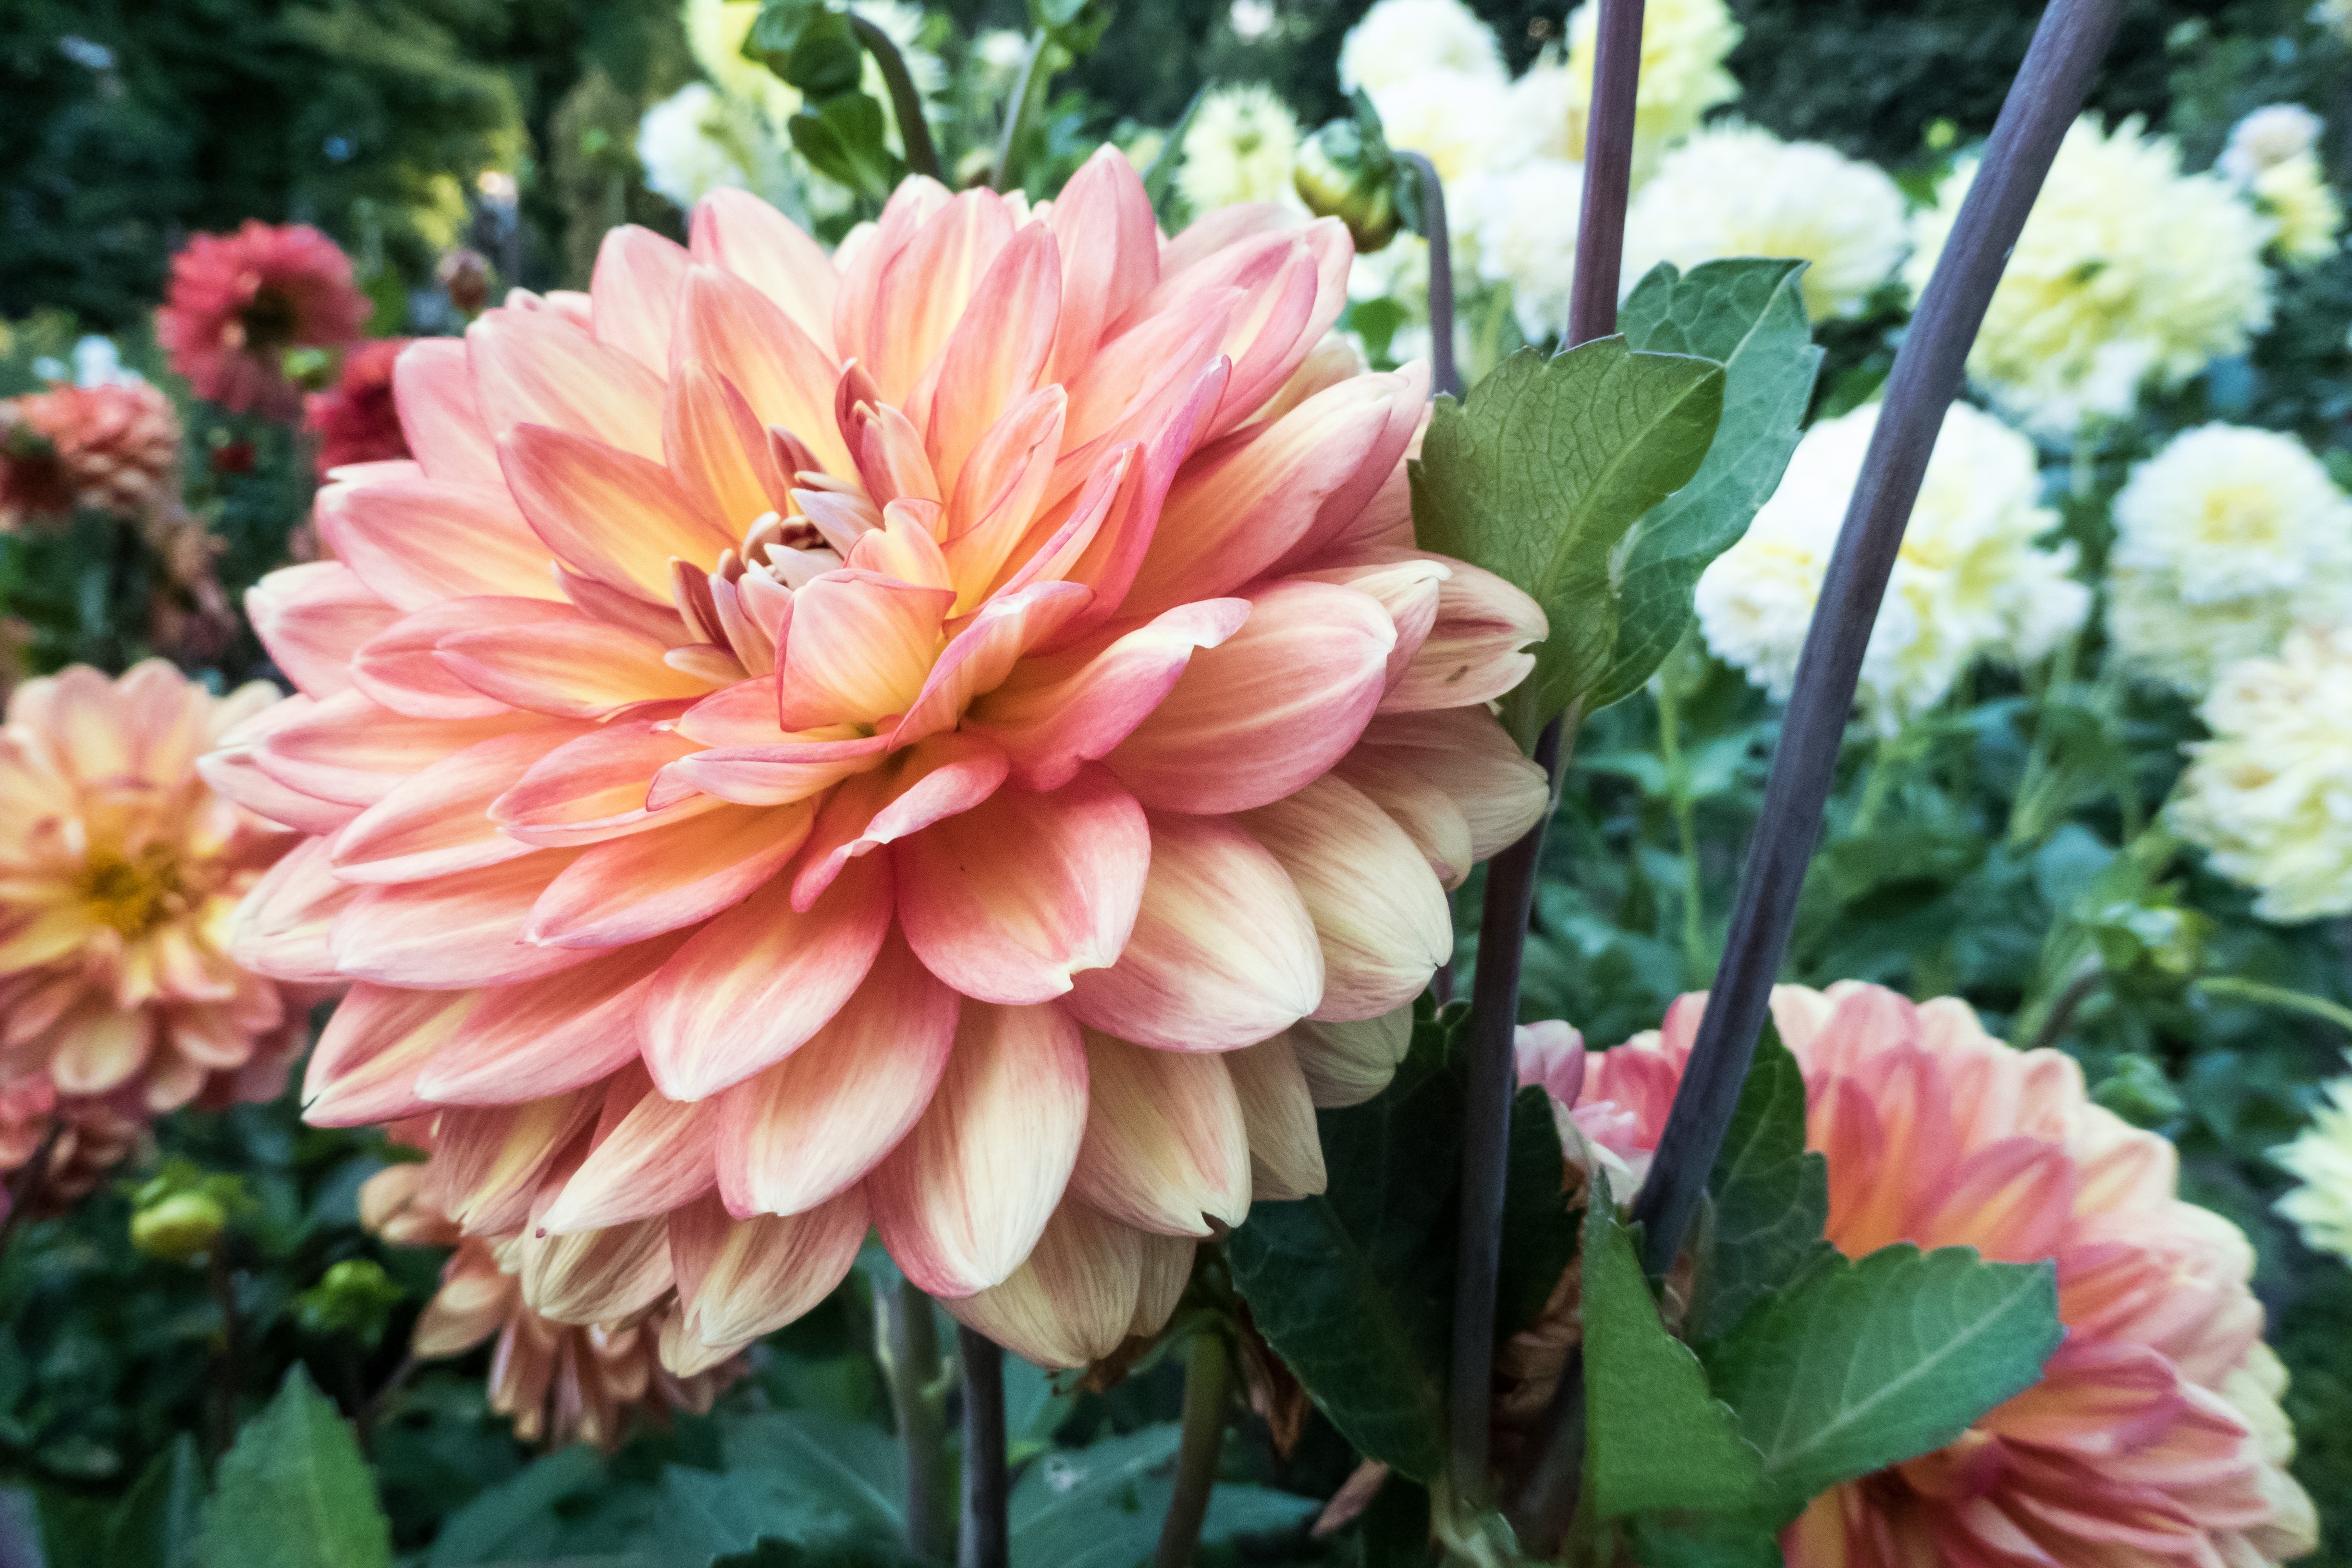
nature, plant, flower, petal, spring, garden, flowers, dahlia, wild flowers, floristry, flowering plant, daisy family, asterales, annual plant, land plant, chrysanths